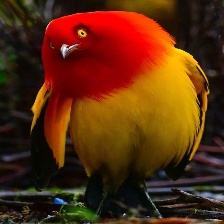
Species: FLAME BOWERBIRD
Scientific name: SERICULUS ARDENS